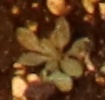
Label: Horseweed